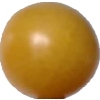
Label: tomato_cherry_yellow